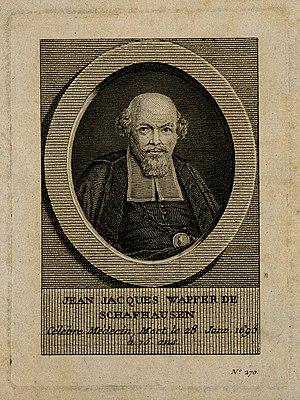
Johann Jakob Wepfer, né le 23 décembre 1620 à Schaffhouse et mort le 26 janvier 1695 dans la même ville, est un pathologiste et pharmacologue suisse.